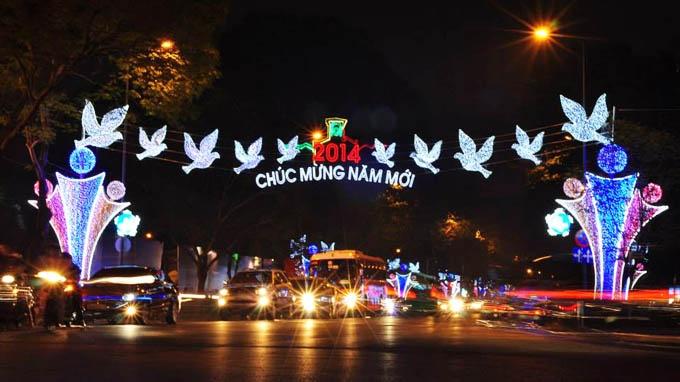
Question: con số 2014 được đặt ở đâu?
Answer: con số 2014 được đặt ở phía trên dòng chữ "chúc mừng năm mới"